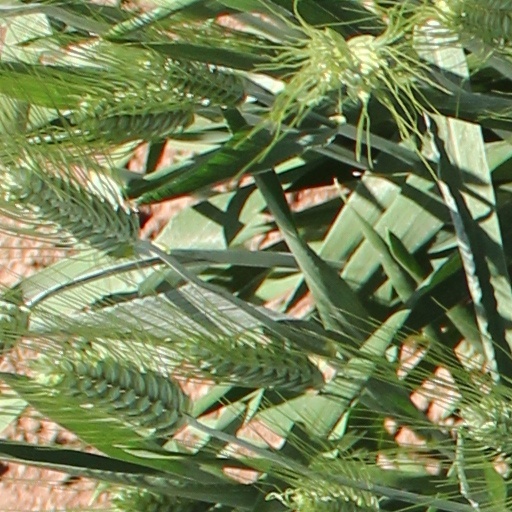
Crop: wheat